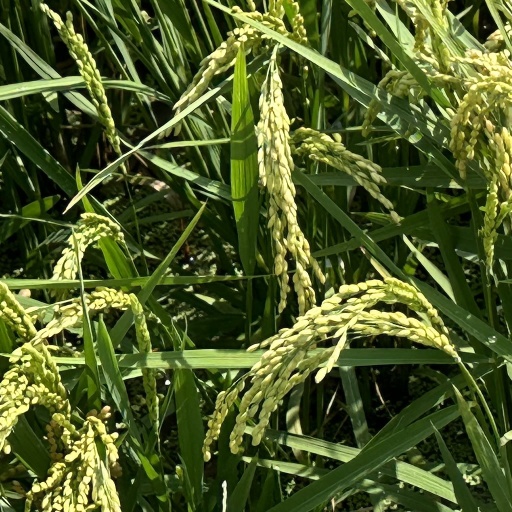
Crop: rice